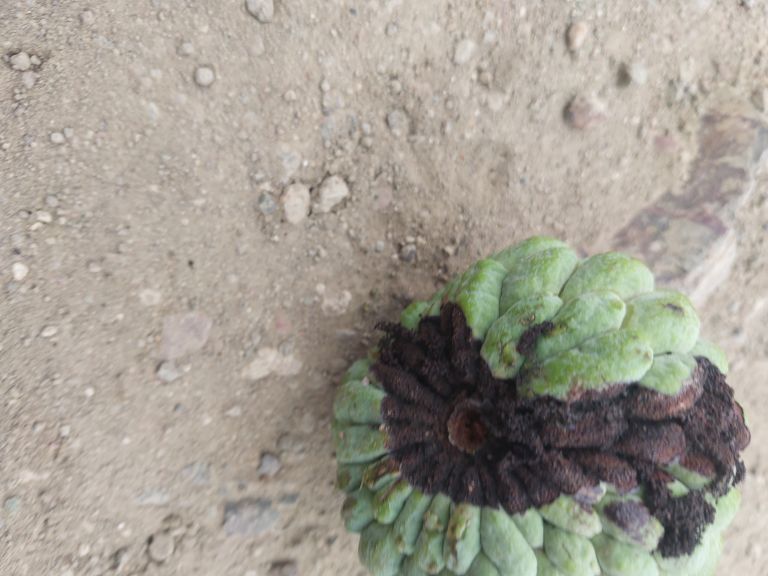
Disease label: Diplodia Rot